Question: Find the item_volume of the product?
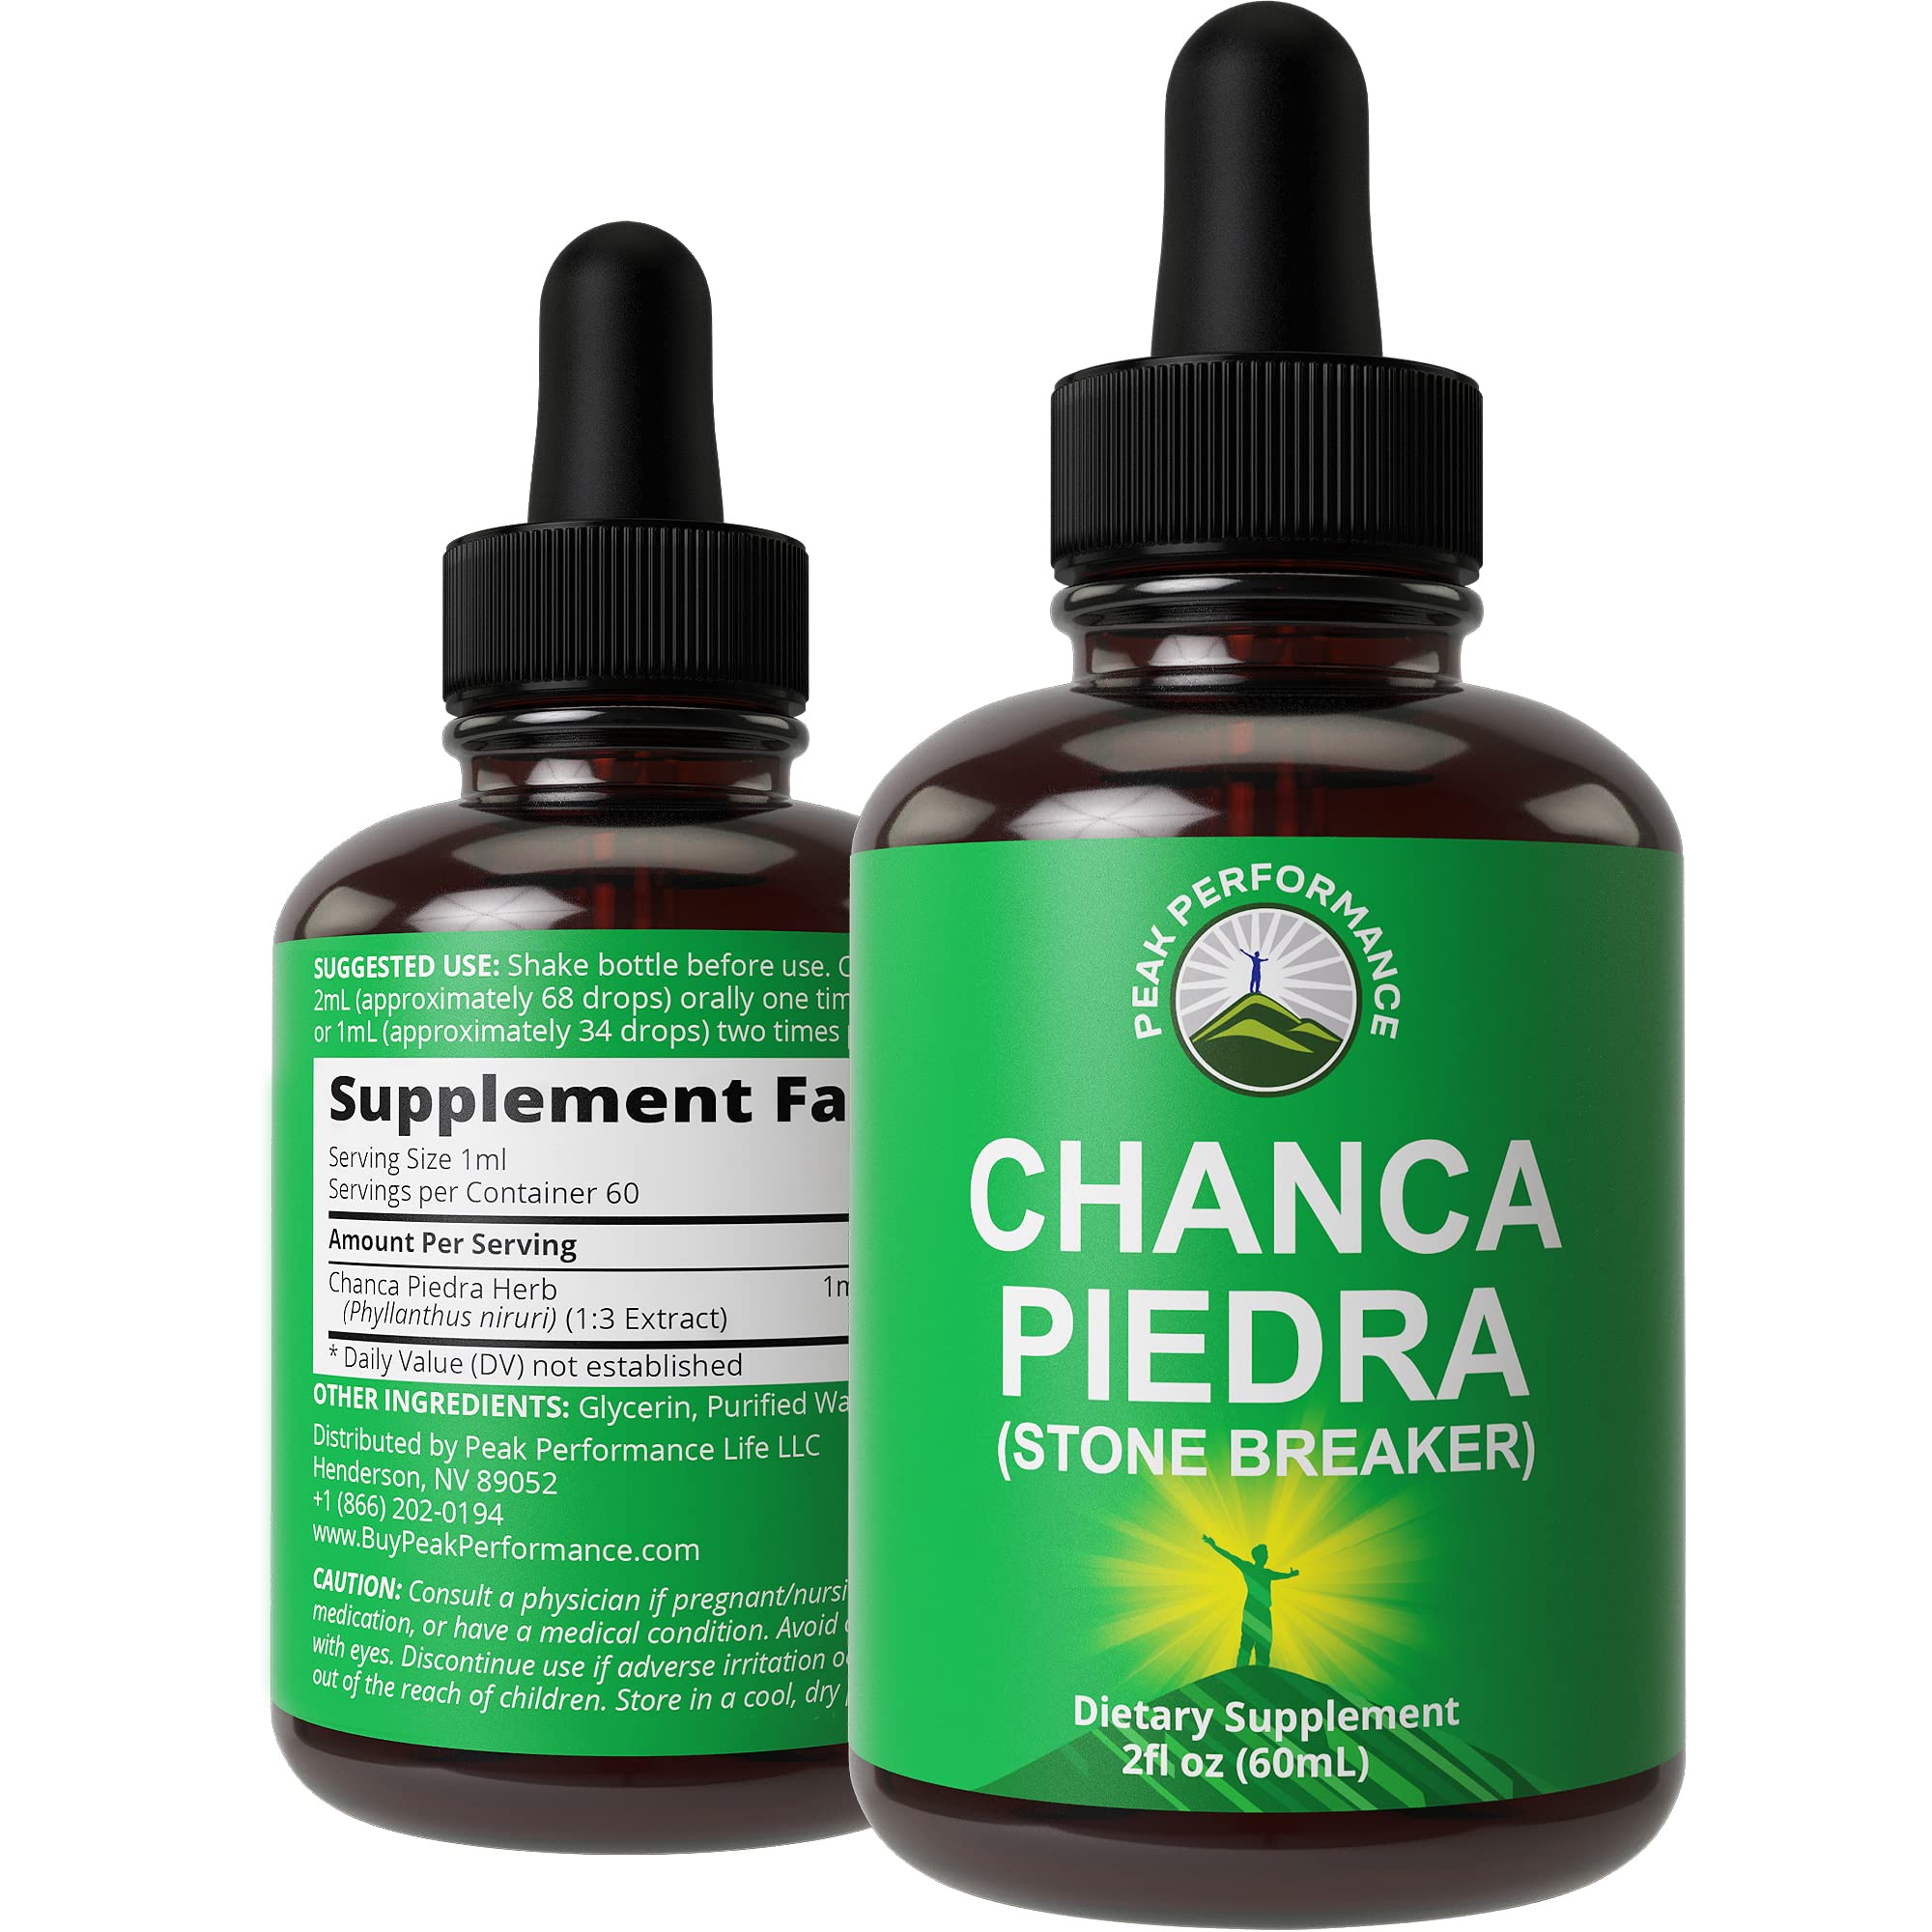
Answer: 2.0 fluid ounce